Mordechai Kedar

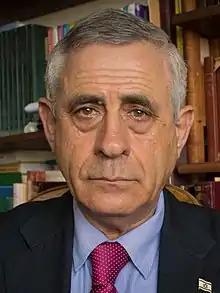
Kedar in 2015

Mordechai Kedar (born 25 November 1952) is an Israeli scholar of Arab culture and a lecturer at Bar-Ilan University.